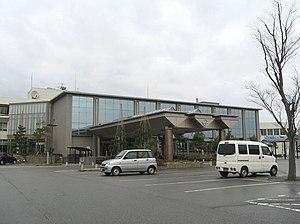
Tsubata est un bourg du district de Kahoku, dans la préfecture d'Ishikawa, au Japon.